Archery at the 2019 Pan American Games – Women's individual recurve

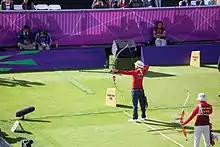
Defending champion Khatuna Lorig (pictured at the 2012 Summer Olympics) finished as runner-up with the silver medal.

In Valencia and Lorig the gold medal final pitted the 2011 and 2015 Pan American champions against one another. After three sets Valencia and Lorig were tied, but two near-perfect scores of 29 in the fourth and fifth sets was enough for the Mexican to pull ahead, winning by seven set points to Lorig's three. Valencia's win earned her a second Pan American individual gold medal and her third medal overall of the 2019 Games. Speaking after her victory Valencia said she enjoyed the match and was able to recover from some mistakes, adding "Let’s pretend Toronto didn’t happen as I didn’t make the finals there... I shot well today and the results followed." Ricardo Gutierrez of "Yahoo! Deportes" praised her style of play, writing that she showed "mettle, concentration, and definition in her shots" in overcoming the more experienced Lorig.